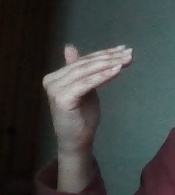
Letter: khaa